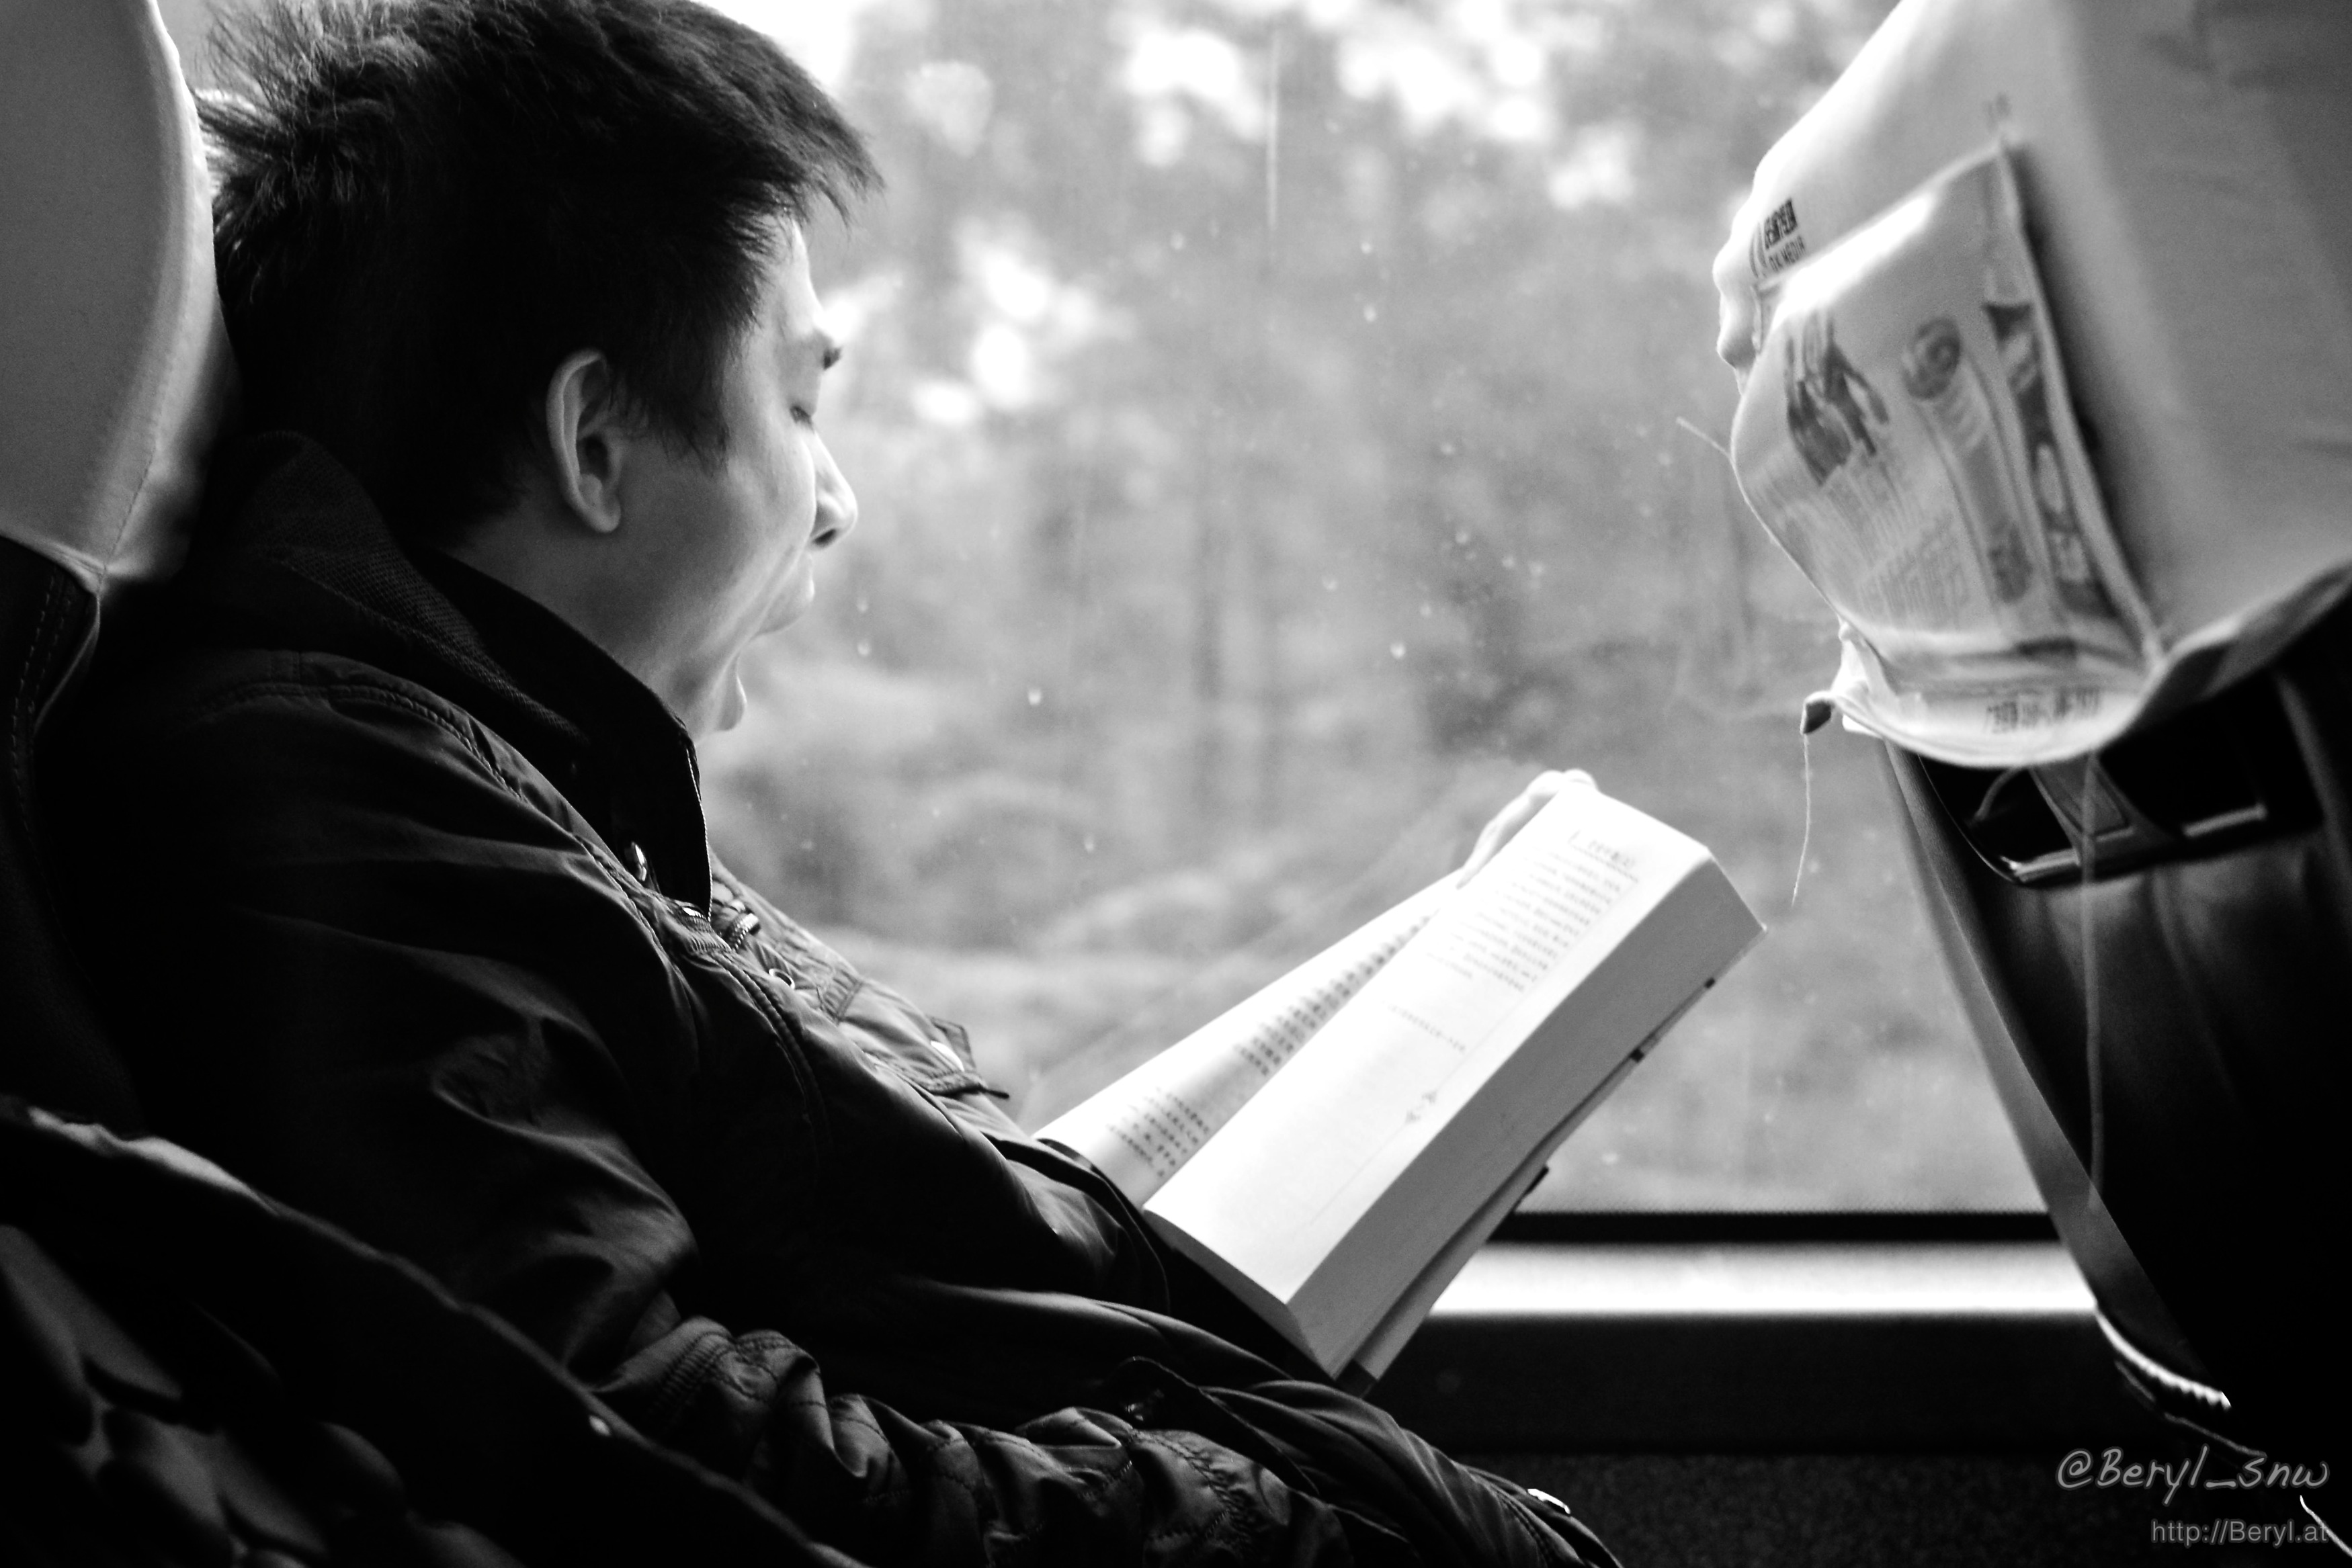
man, book, person, black and white, people, white, photography, reading, portrait, sitting, nikon, black, monochrome, yawn, bw, bus, blackandwhite, candid, photograph, tired, nikkor, backlit, d7100, 1755, emotion, monochrome photography, film noir, human positions